Junior Mandrake

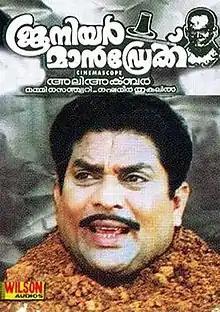

Junior Mandrake is a 1997 Indian Malayalam-language comedy film directed by Ramasimhan aka Ali Akbar and written by Benny P. Nayarambalam from a story by Arun Kudamaloor. The plot revolves around the carriers of a mysterious bust named Junior Mandrake, which is believed to bring misfortune to those who possess it. The film stars Jagadish, Jagathy Sreekumar, Rajan P. Dev and Janardhanan. The music was provided by the Berny-Ignatius duo. The bust in the movie eventually developed into a cult and is often referred during several situations in the life of a Malayali. In 2010, a sequel titled "Senior Mandrake" was released.